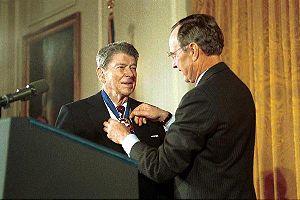
Ronald Wilson Reagan /ˈɹɑnəld ˈɹeɪɡən/, né le 6 février 1911 à Tampico et mort le 5 juin 2004 à Los Angeles, est un acteur et homme d'État américain, président des États-Unis du 20 janvier 1981 au 20 janvier 1989.